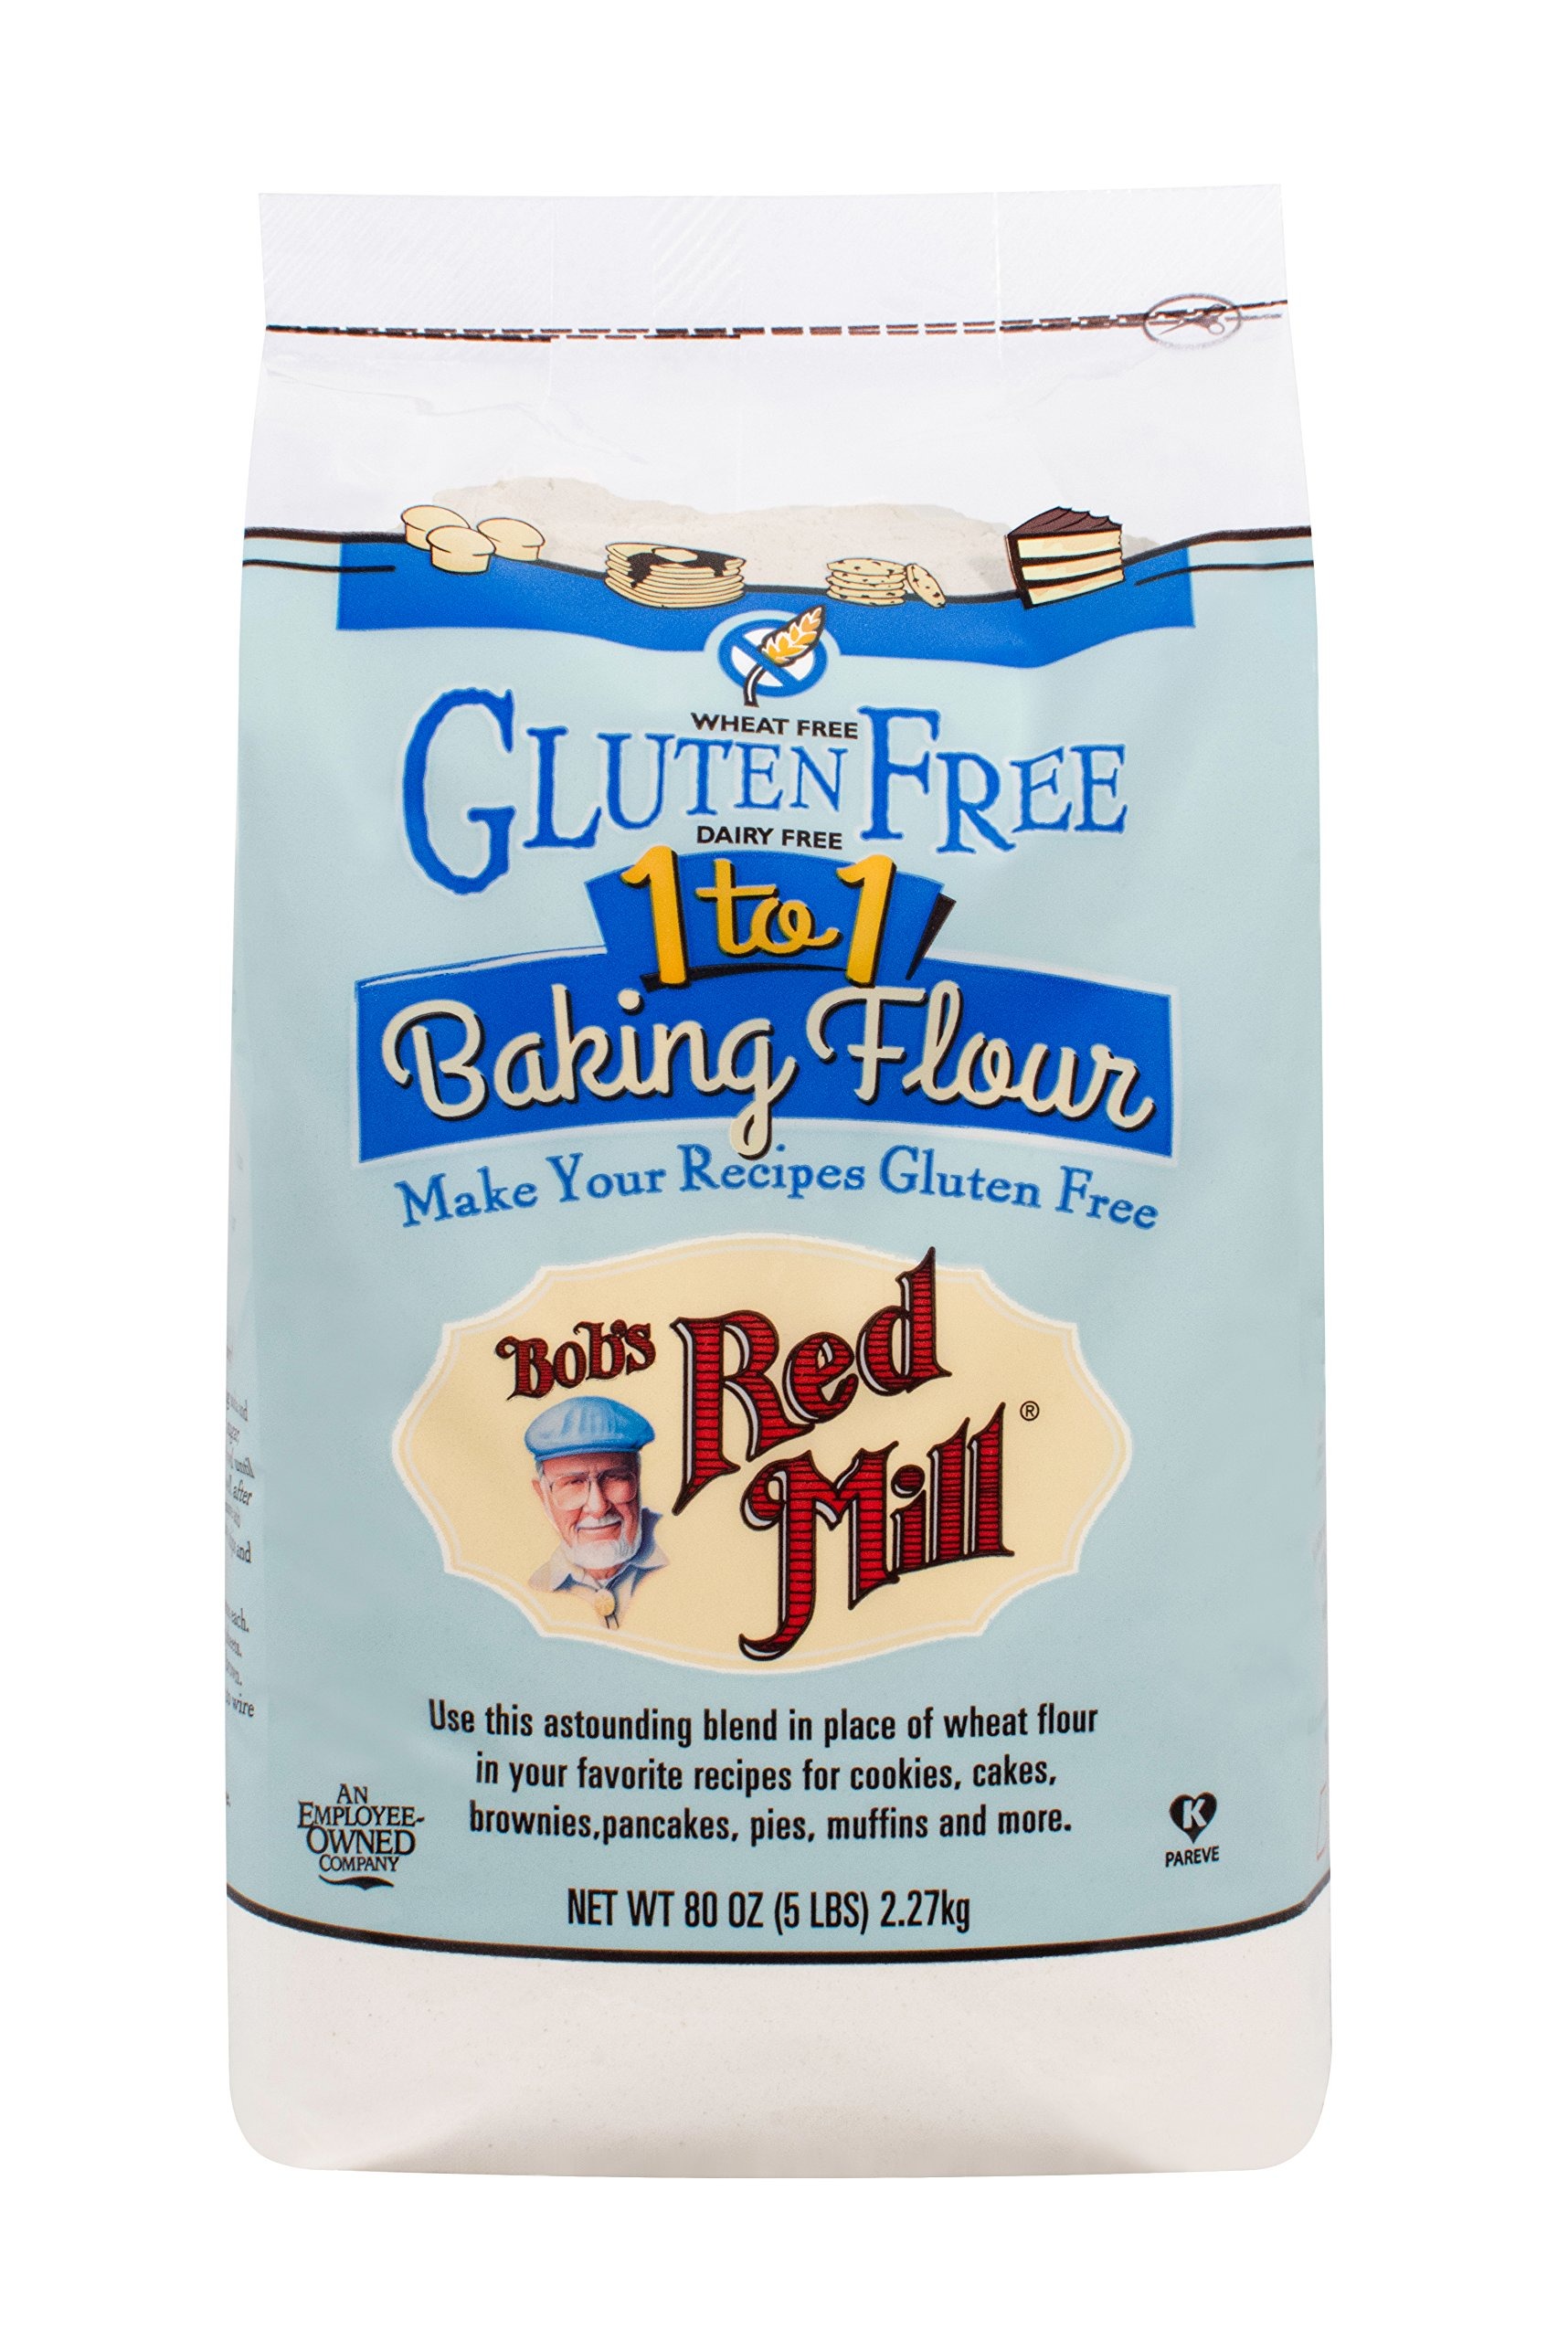
Item Name: Bob's Red Mill Gluten Free 1-to-1 Baking Flour, 5 Pound
Bullet Point: Highest quality
Value: 80.0
Unit: Ounce

Price: 9.79